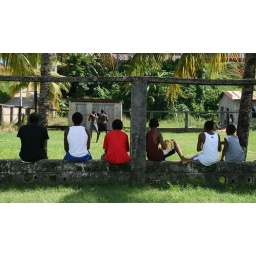
in the Garifuna (mixed black descent), Caribbean coast of Guatemala